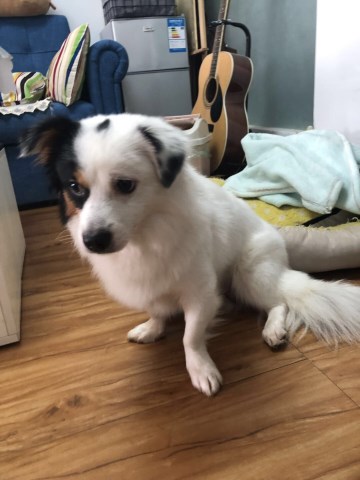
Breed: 806-n000129-papillon